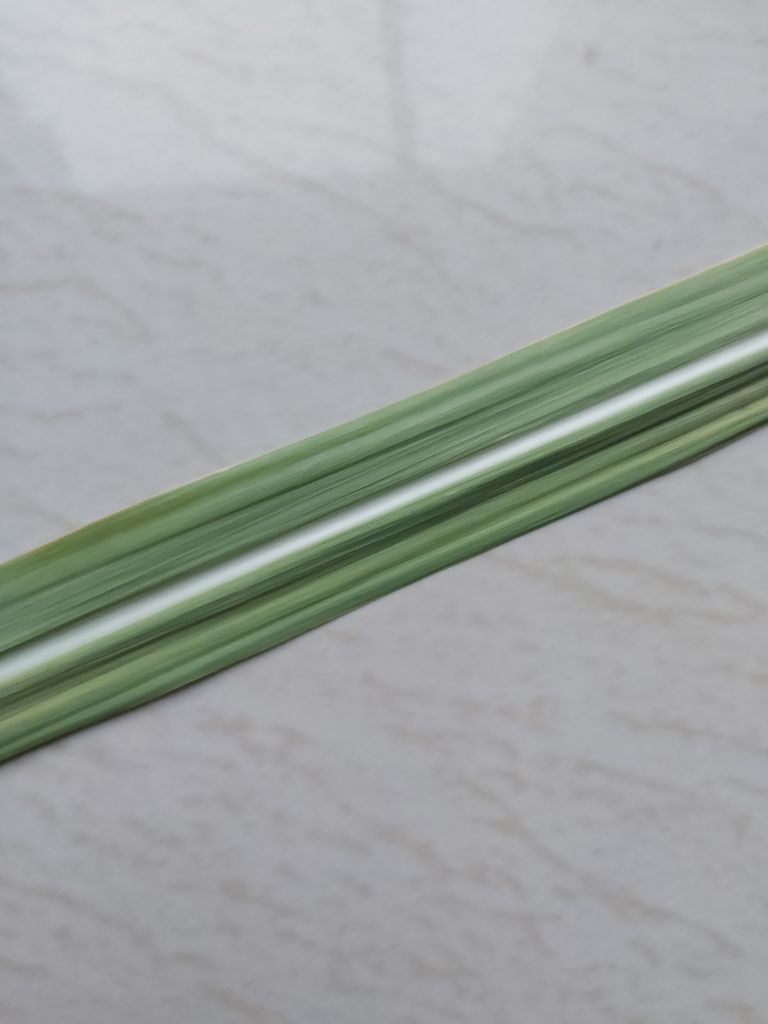
Label: Viral Disease